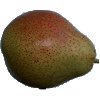
Label: pear_forelle